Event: Nepal Earthquake
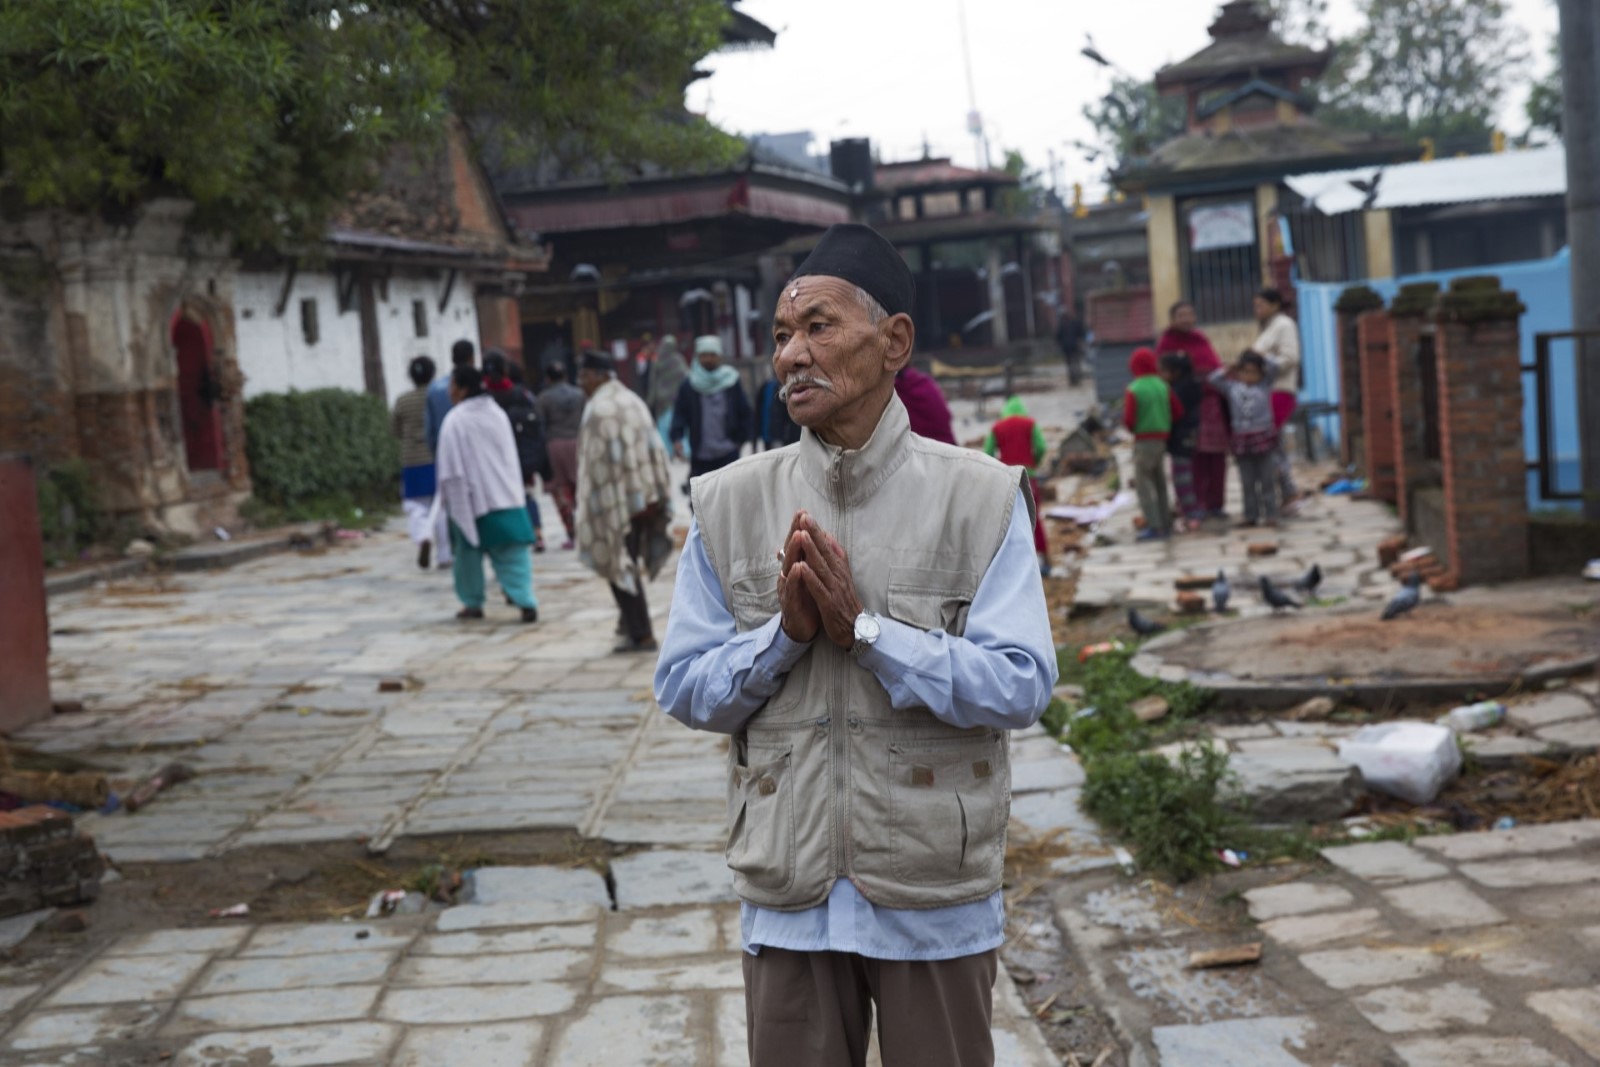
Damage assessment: damage